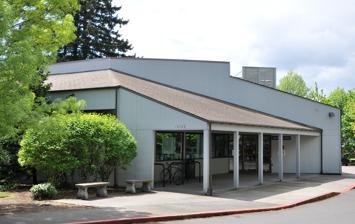
Building: Capitol Hill Library
Country: United States of America
Year built: 1972
Library in Portland, Oregon, U.S. Not to be confused with the Capitol Hill Branch Library in Seattle. Capitol Hill Library Exterior view in 2013 General information Location West Portland Park Address 10723 S.W. Capitol Highway Town or city Portland, Oregon Country United States Coordinates 45°26′53″N 122°43′32″W / 45.44806°N 122.72556°W / 45.44806; -122.72556 Opened December 6, 1972 Renovated February 16, 1999 Owner Multnomah County Library Technical details Floor area 6,060 square feet (563 m 2 ) Design and construction Architecture firm Allen, McMath and Hawkins Main contractor Hufford Construction Company Renovating team Architect(s) Thomas Hacker and Associates Renovating firm Andersen Construction Company Website Capitol Hill Library The Capitol Hill Library is a branch of the Multnomah County Library , in the West Portland Park neighborhood of Portland in the U.S. state of Oregon . The branch offers the Multnomah County Library catalog of two million books, periodicals and other materials. Capitol Hill and the Holgate branch are of a similar design. History Until the 1960s, Portland's system of public libraries relied heavily on the downtown Central Library supplemented by small collections at many locations in outlying neighborhoods . As population densities changed, the library board responded by establishing larger collections in fewer locations and creating new branch libraries. From 1967 through 1969, the board worked to establish a new branch near Capitol Hill in the West Portland Park neighborhood. The architectural plan was the same as that of the Holgate Library . Although the library opened part-time for a month in early 1972, it did not open officially until December 5, 1972, aided by federal revenue sharing funds. Budget crises affected the library through the 1970s and early 1980s, and Capitol Hill sometimes operated on reduced hours and book budgets through 1984. In that year, voters approved a three-year serial levy (tax) to help fund the library system. Subsequent temporary levies supported the system through November 2012, when voters approved a permanent levy. In 1996, Multnomah County voters passed a bond measure to renovate some branches and to upgrade technology across the system. Closed for renovation in mid-1998, Capitol Hill reopened on February 16, 1999. The architect on the original building was Allen, McMath and Hawkins, and the renovation architect was Thomas Hacker and Associates. Capitol Hill has a floor area of 6,060 square feet (563 m 2 ) with a capacity of 20,000 volumes. See also Oregon portal List of Carnegie libraries in Oregon References